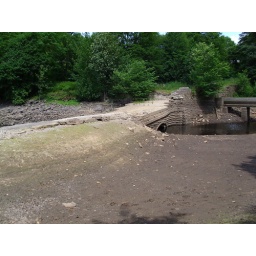
This old road and bridge into Ashopton is normally hidden below the water